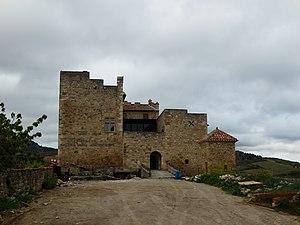
Roquetaillade est une commune française, située dans le département de l'Aude en région Occitanie.
Roquetaillade-et-Conilhac est une commune française, située dans le département de l'Aude en région Occitanie.